Greta Thunberg

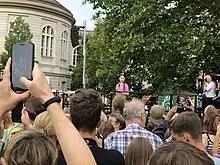
Thunberg delivering a speech at a July 2019 school strike for climate change in Berlin

In October 2023, Thunberg posted a photo during her usual Friday climate protests, showing her and three other protesters holding signs. One sign read "climate justice now" and the other three displayed support for Palestinians in the Gaza Strip amidst the Gaza war. Her post on X (formerly Twitter) and Instagram also included fourteen links to "Palestine solidarity" social media accounts where, she said, "you can find information on how you can help." Thunberg was immediately criticized for not condemning the October 7 attacks. The following day Thunberg posted "It goes without saying – or so I thought – that I'm against the horrific attacks by Hamas. As I said, 'the world needs to speak up and call for an immediate ceasefire, justice and freedom for Palestinians and all civilians affected. The Israeli Ministry of Education responded to Thunberg's initial "statements in support of Gaza without condemning Hamas" by removing "various references in the educational curriculum that present Thunberg as a role model and a source of inspiration for youth".